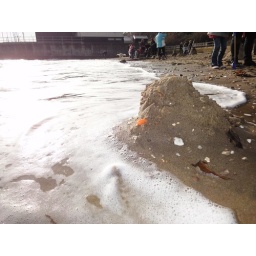
King Canute snowman failed to hold back the sea, in a realistic manner. The Shanklin beach annual sand snowman event